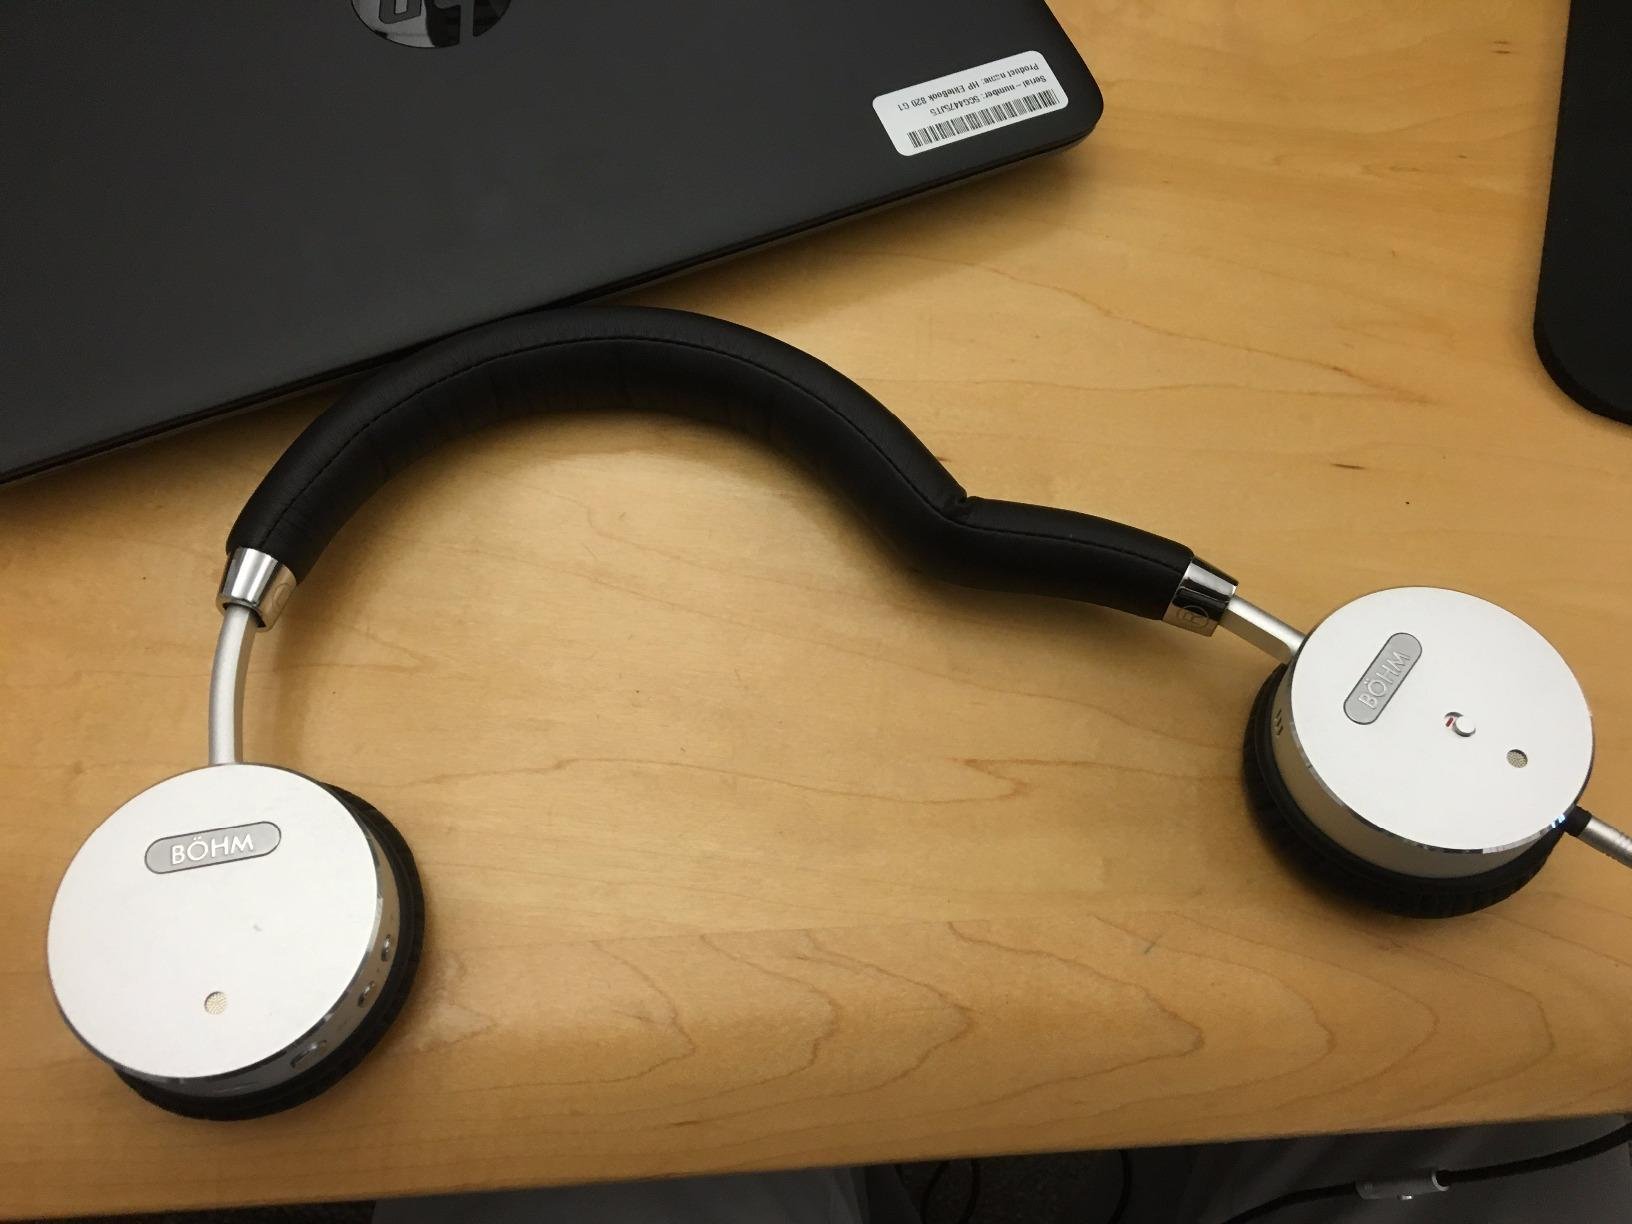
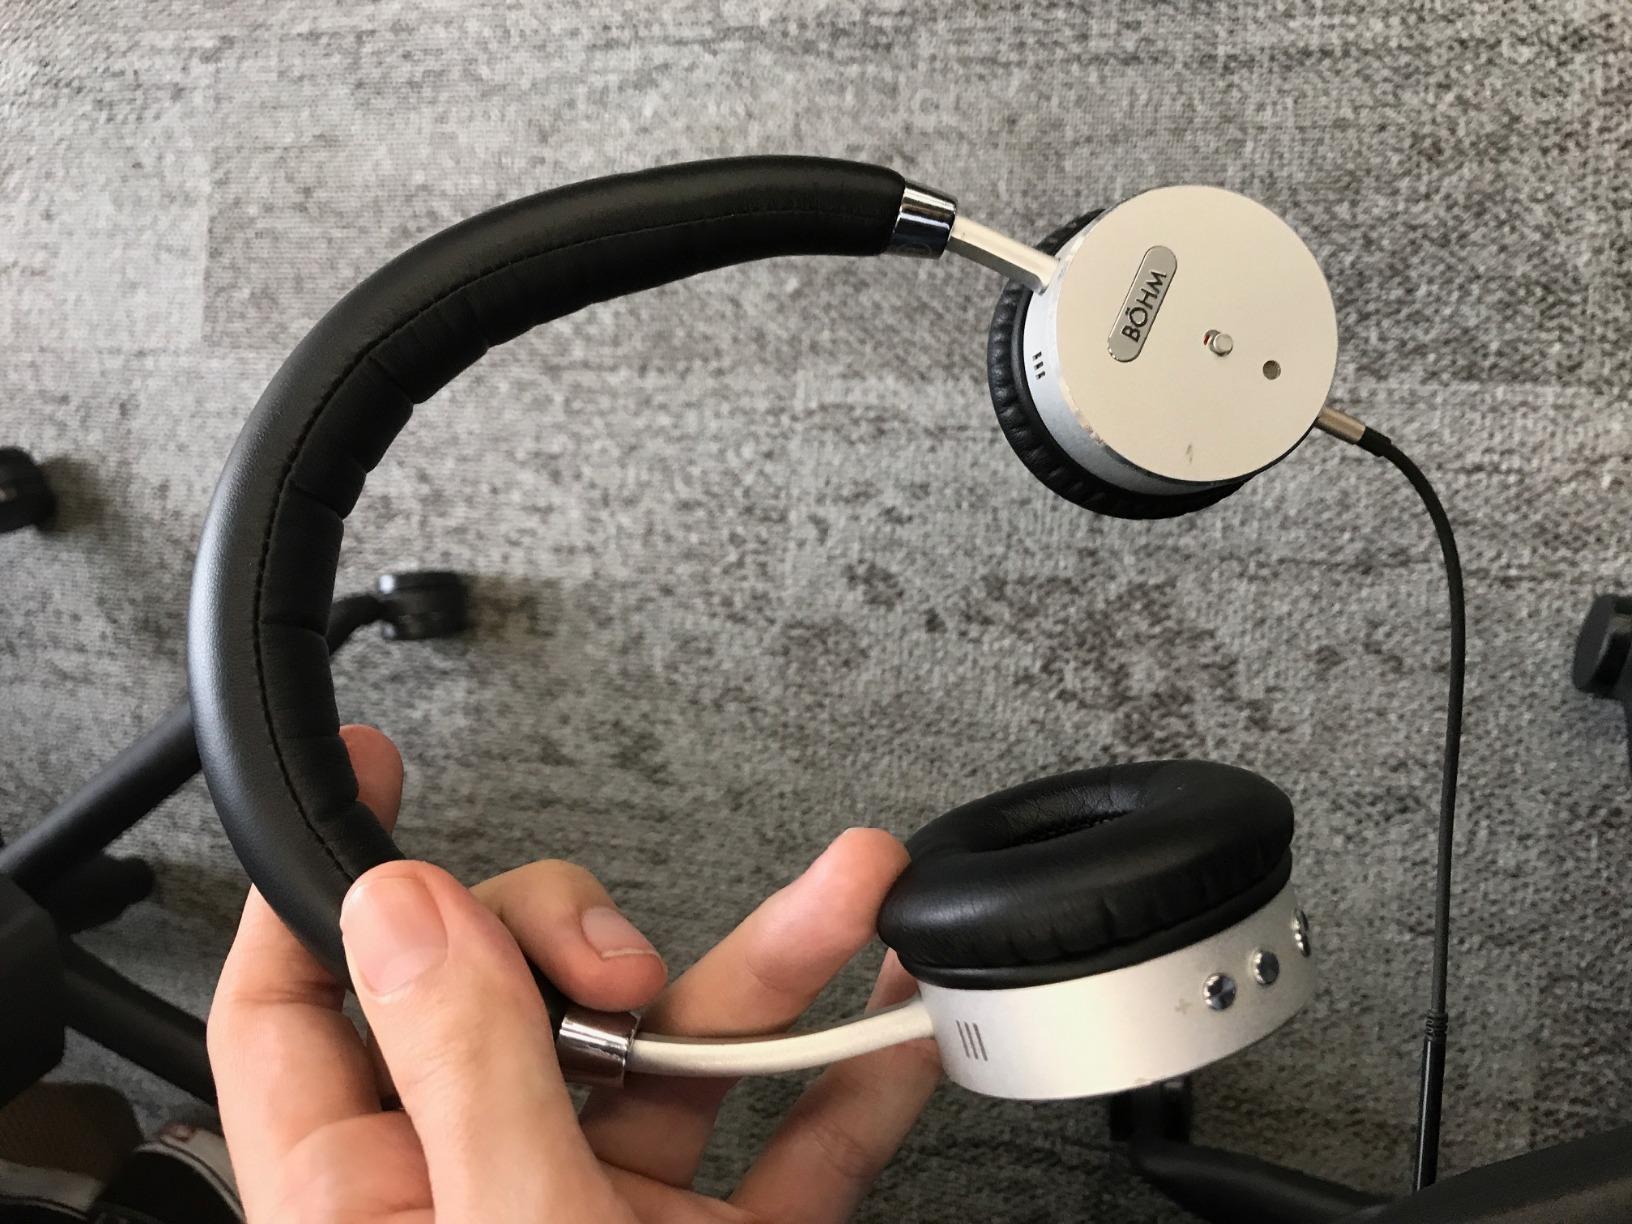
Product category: headphones
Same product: yes